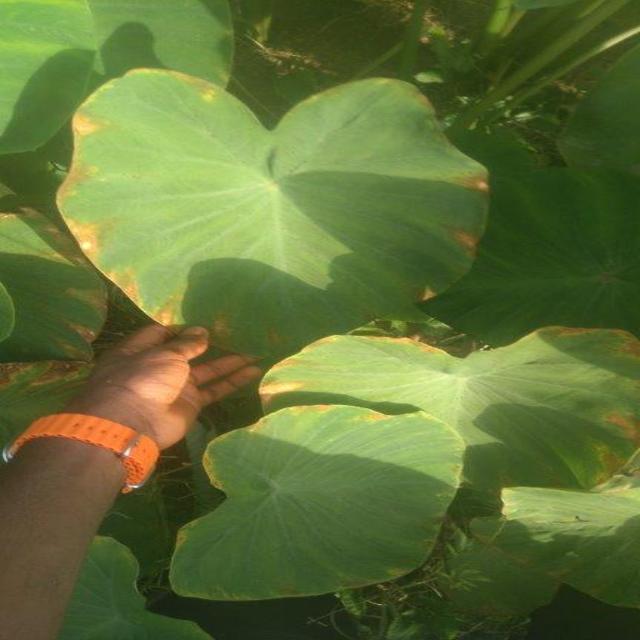
Label: Mid_Blight